Martyrs of Compiègne

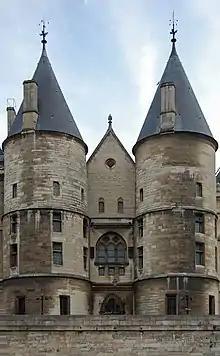
The Conciergerie, the prison the sisters were held while awaiting trial

The number of Christian martyrs increased greatly in the early years of the French Revolution. Thousands of Christians died by the guillotine or as the result of mass deportations, drownings, imprisonment, shootings, mob violence, and "sheer butchery". In 1790, the French Revolutionary government passed the Civil Constitution of the Clergy, which outlawed religious life.